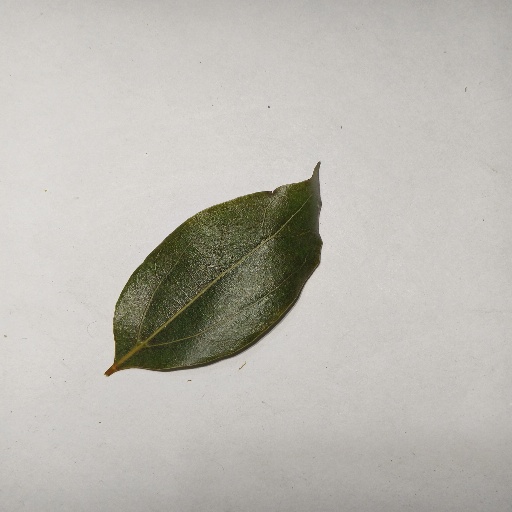
Species: Camphor
Leaf condition: Healthy Leaf